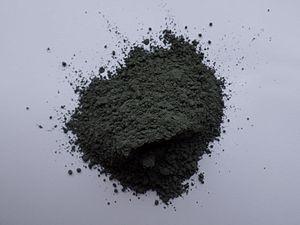
L'oxyde de nickel(III), ou oxyde de nickel noir, est un composé chimique ionique à base de cations nickel trivalents et d'anions oxydes dont la formule est généralement écrite Ni₂O₃, bien qu'en réalité sa composition ne soit pas caractérisée avec certitude.
Le nickel est l'élément chimique de numéro atomique 28, de symbole Ni. Le corps simple nickel est un métal.